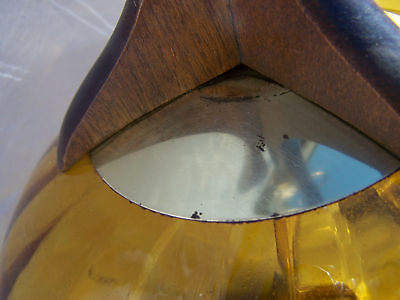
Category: lamp